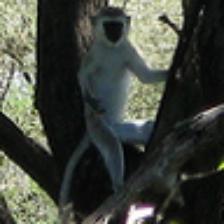
Label: NonHuman